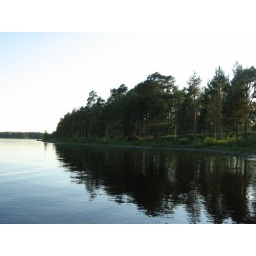
view from Vikarbyn, trees mirrored in the water